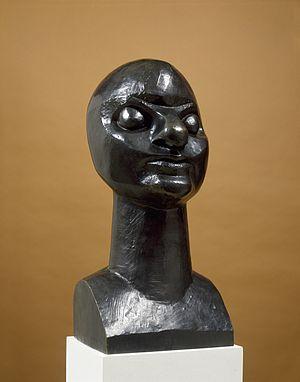
Raymond Duchamp-Villon, né Pierre-Maurice-Raymond Duchamp à Damville, le 5 novembre 1876 et mort à Cannes, le 9 octobre 1918, est un sculpteur français.